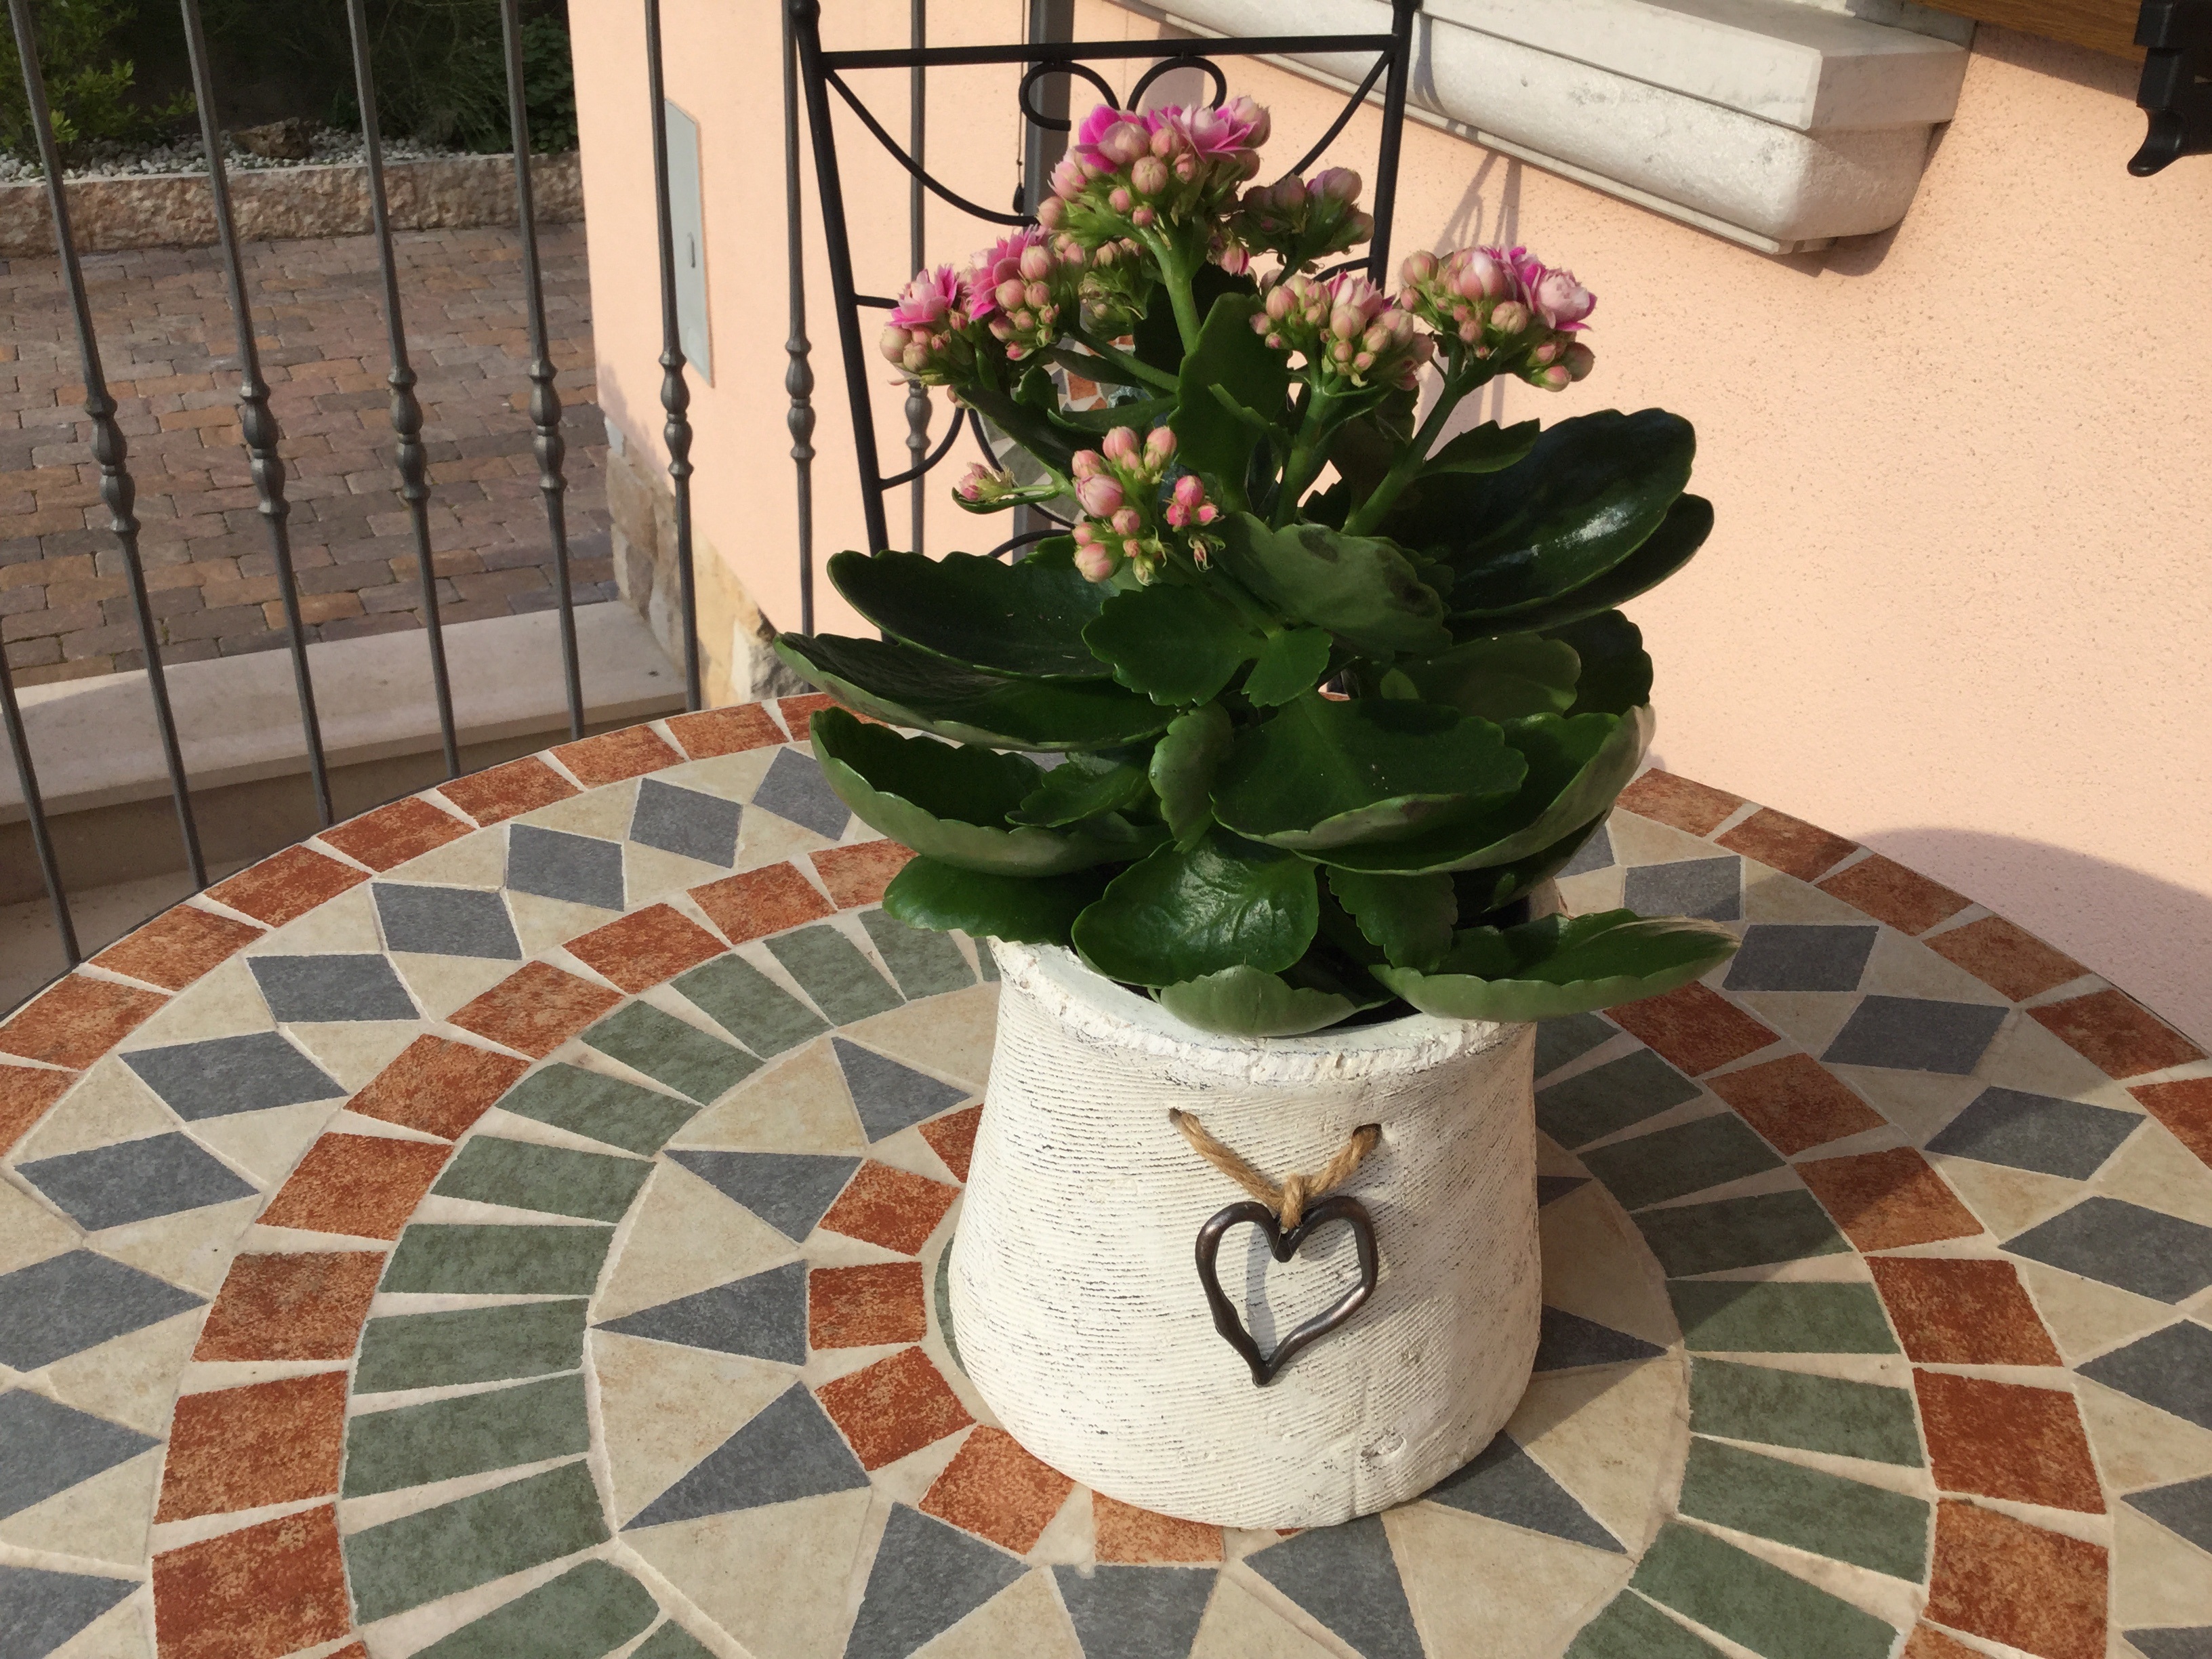
nature, plant, flower, bloom, vase, spring, color, botany, garden, flowers, fuchsia, flowerpot, floristry, spring flowers, ornamental plant, flowering plant, kalanchoe, floral design, land plant, flower arranging